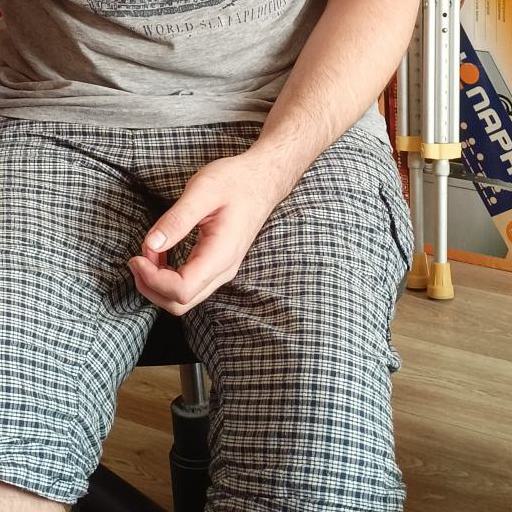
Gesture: no_gesture